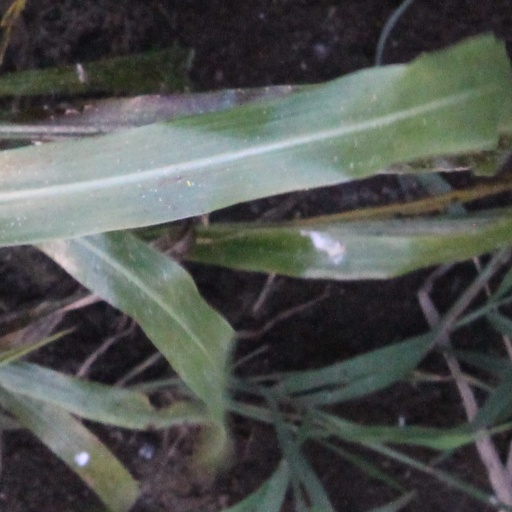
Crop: sorghum